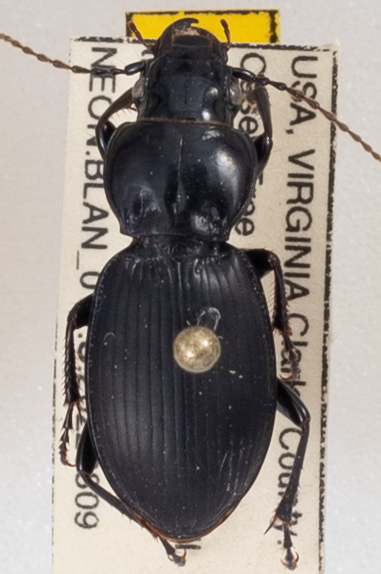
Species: Cyclotrachelus furtivus
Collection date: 2022-08-09
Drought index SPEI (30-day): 0.362
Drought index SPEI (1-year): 0.472
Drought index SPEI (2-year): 0.364